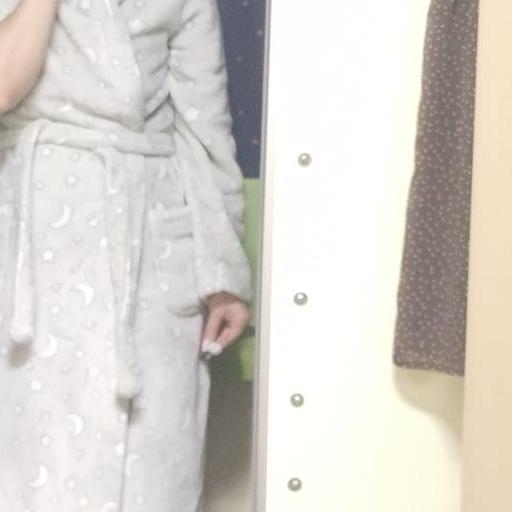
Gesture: no_gesture